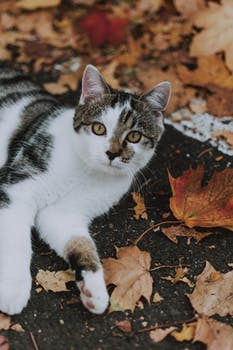
Label: No Watermark